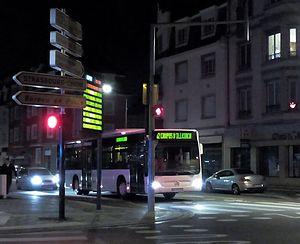
Un Mercedes-Benz Citaro sur la ligne nocturne N2, à Strasbourg.
Le réseau de bus de l'Eurométropole de Strasbourg couvre la majeure partie du territoire de celle-ci, et est composé de plus d'une trentaine de lignes de bus et de navettes, ainsi que des lignes nocturnes spécifiques. La plupart des lignes sont opérées par la Compagnie des transports strasbourgeois, mais certaines lignes sont sous-traitées à d'autres transporteurs.
La Compagnie des transports strasbourgeois est une société publique locale, fondée en 1877 à Strasbourg. Elle a pour objectif l'exploitation du réseau de transports en commun de voyageurs sur le territoire de l'Eurométropole de Strasbourg.